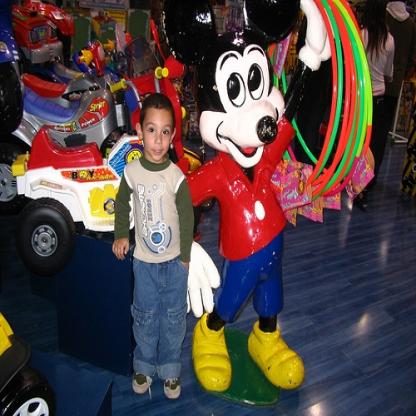
Scene: Indoor